Culture of Denmark

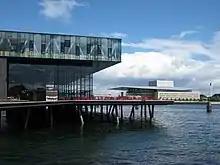
Royal Playhouse (left) and Copenhagen Opera House (background, right)

Photography in Denmark has developed from strong participation and interest in the very beginnings of the art in 1839 to some of the strongest contemporary photography in Europe today. Pioneers such as Mads Alstrup and Georg Emil Hansen paved the way for a rapidly growing profession during the last half of the 19th century while both artistic and press photographers have since made internationally recognised contributions. Today Danish photographers such as Astrid Kruse Jensen and Jacob Aue Sobol are active both at home and abroad, participating in key exhibitions around the world.